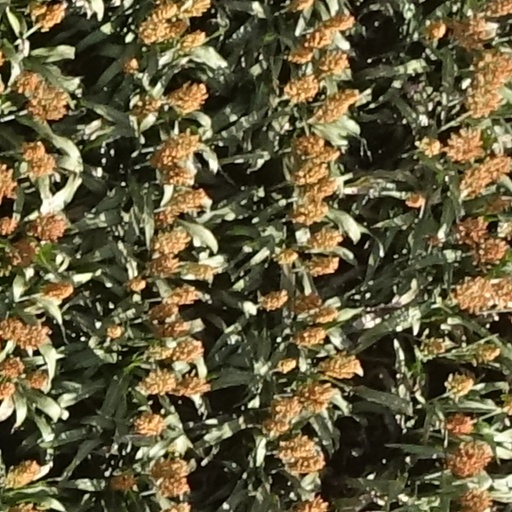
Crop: sorghum